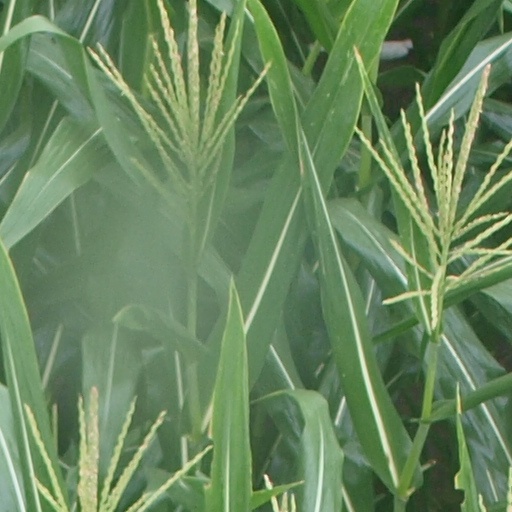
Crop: maize; corn